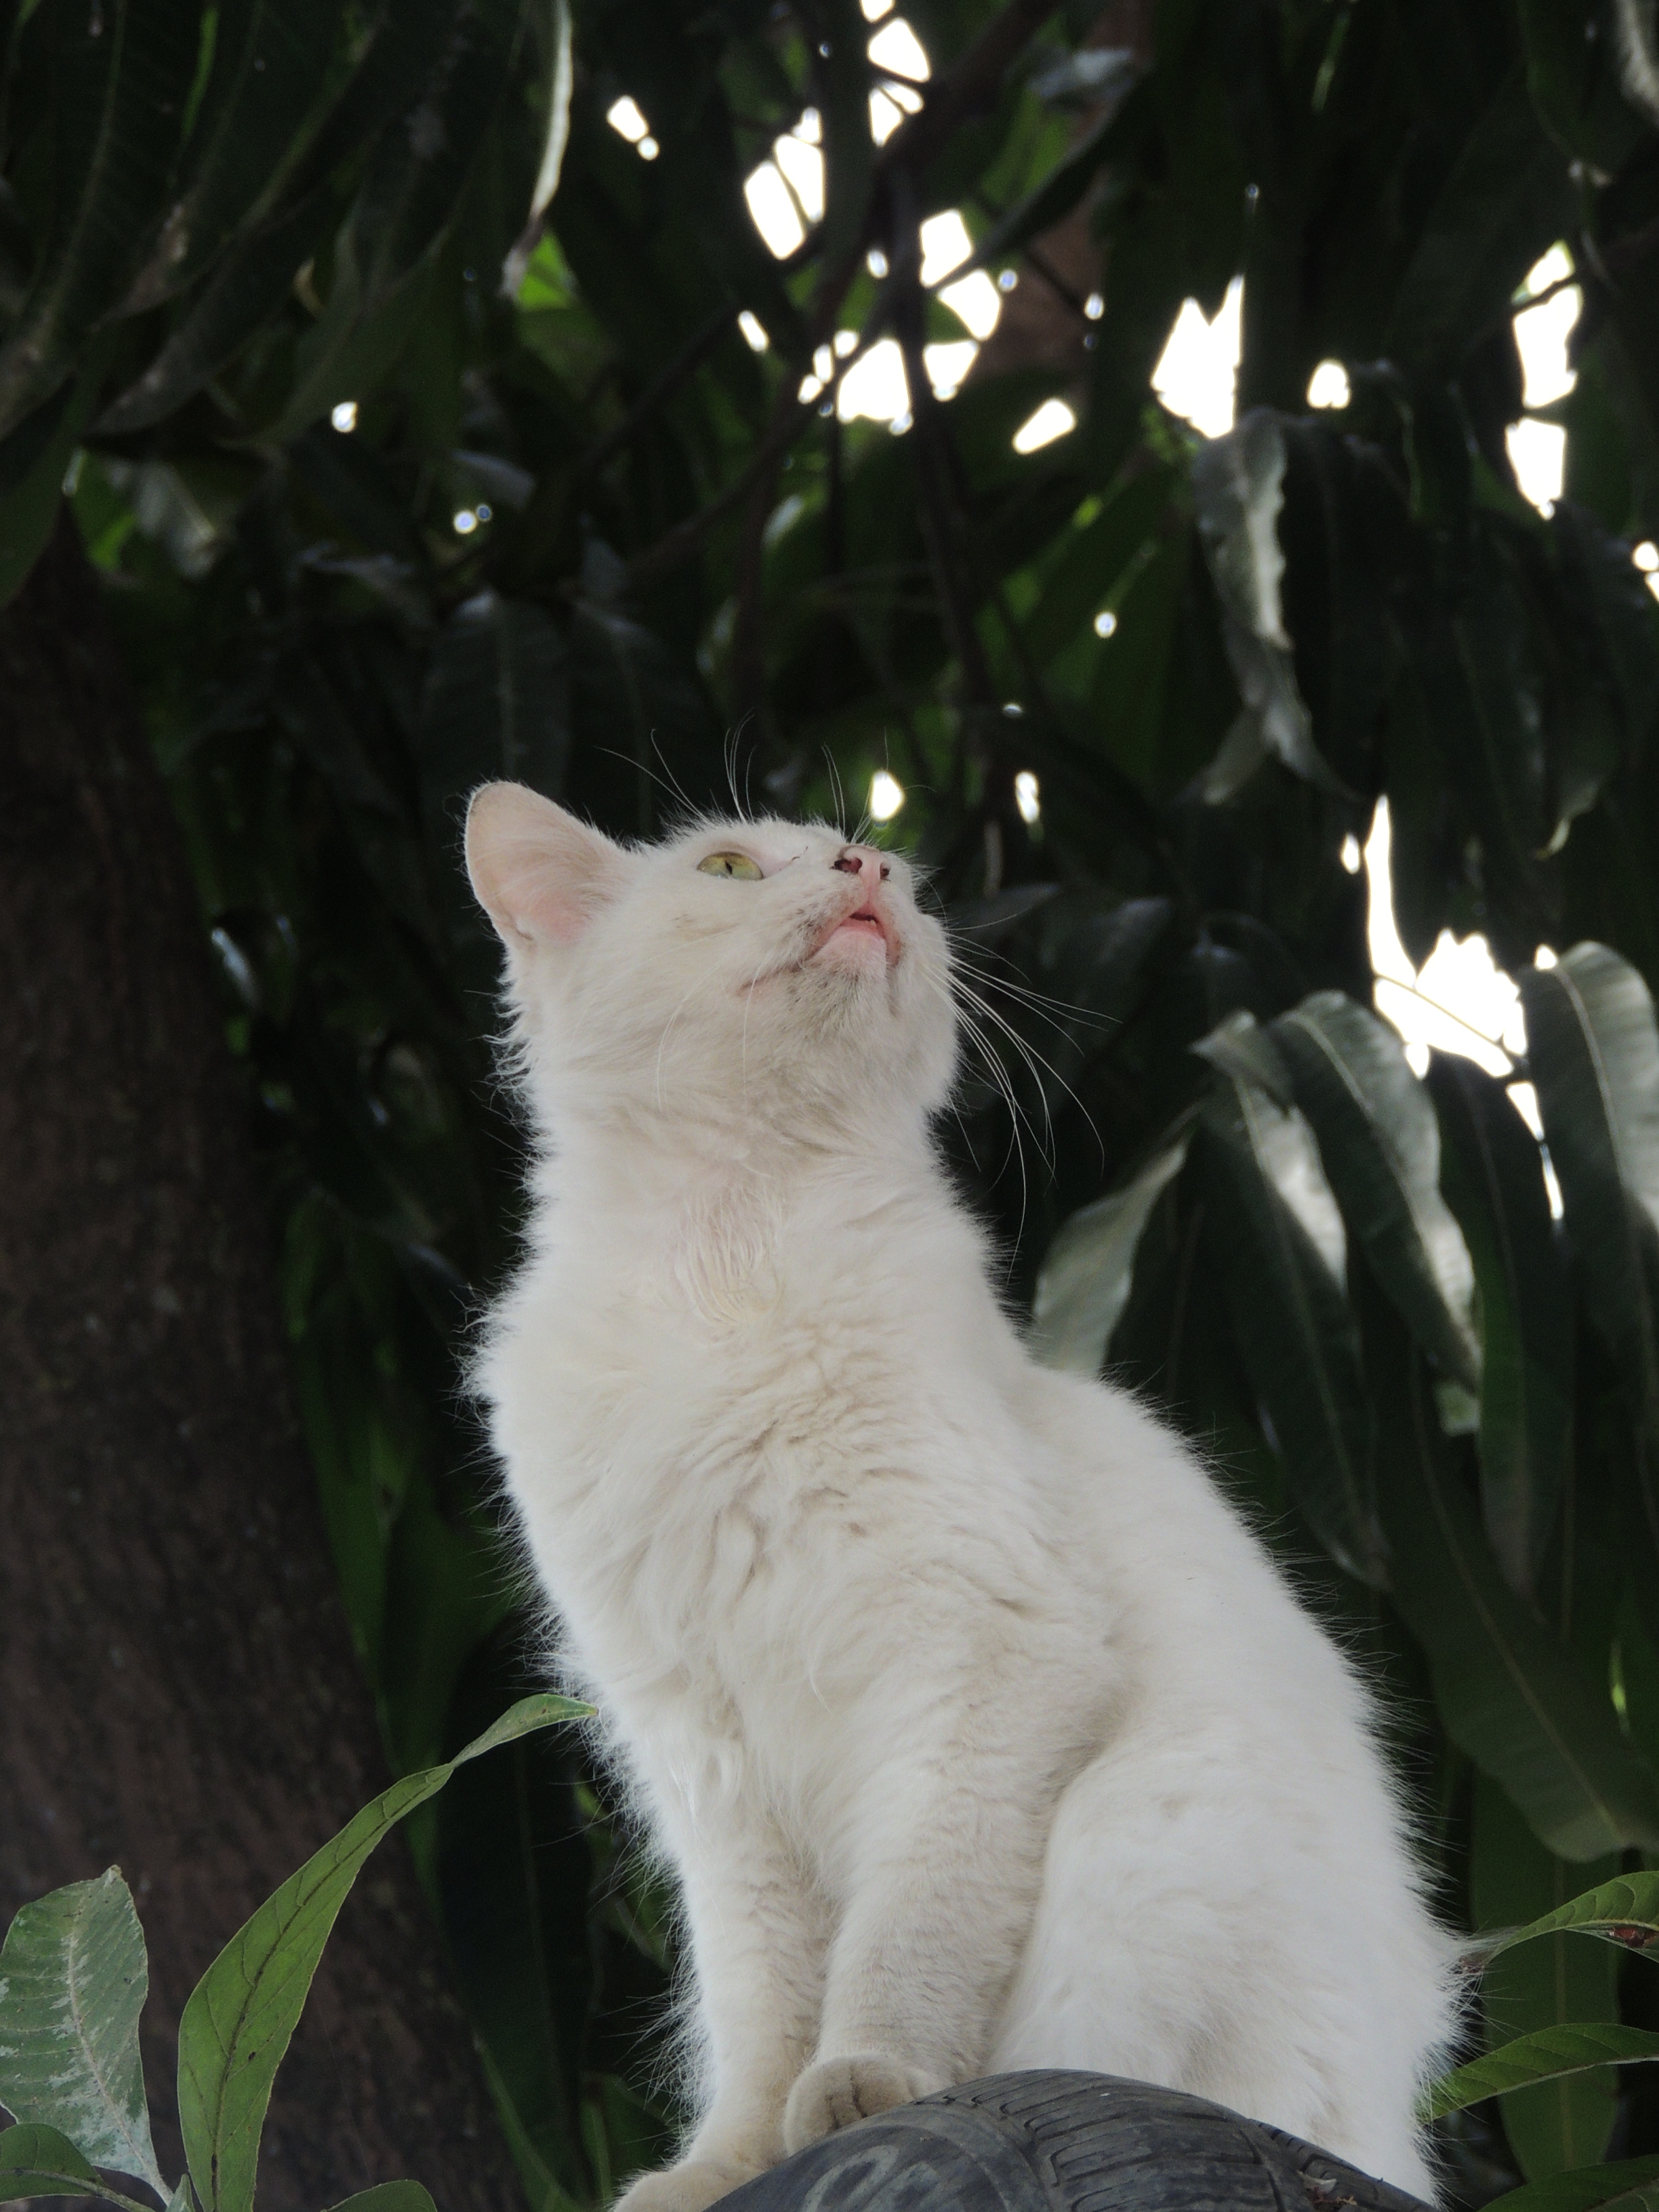
cat, mammal, vertebrate, small to medium sized cats, felidae, whiskers, turkish angora, carnivore, botany, turkish van, tail, tree, plant, persian, british semi longhair, norwegian forest cat